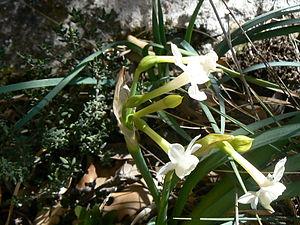
Narcisse douteux Source: Own work Date:04-03-2007 License: PD Location: Parc Natural de Sant Llorenç del Munt, vessant sud de la Mola, 900m. Catalonia.